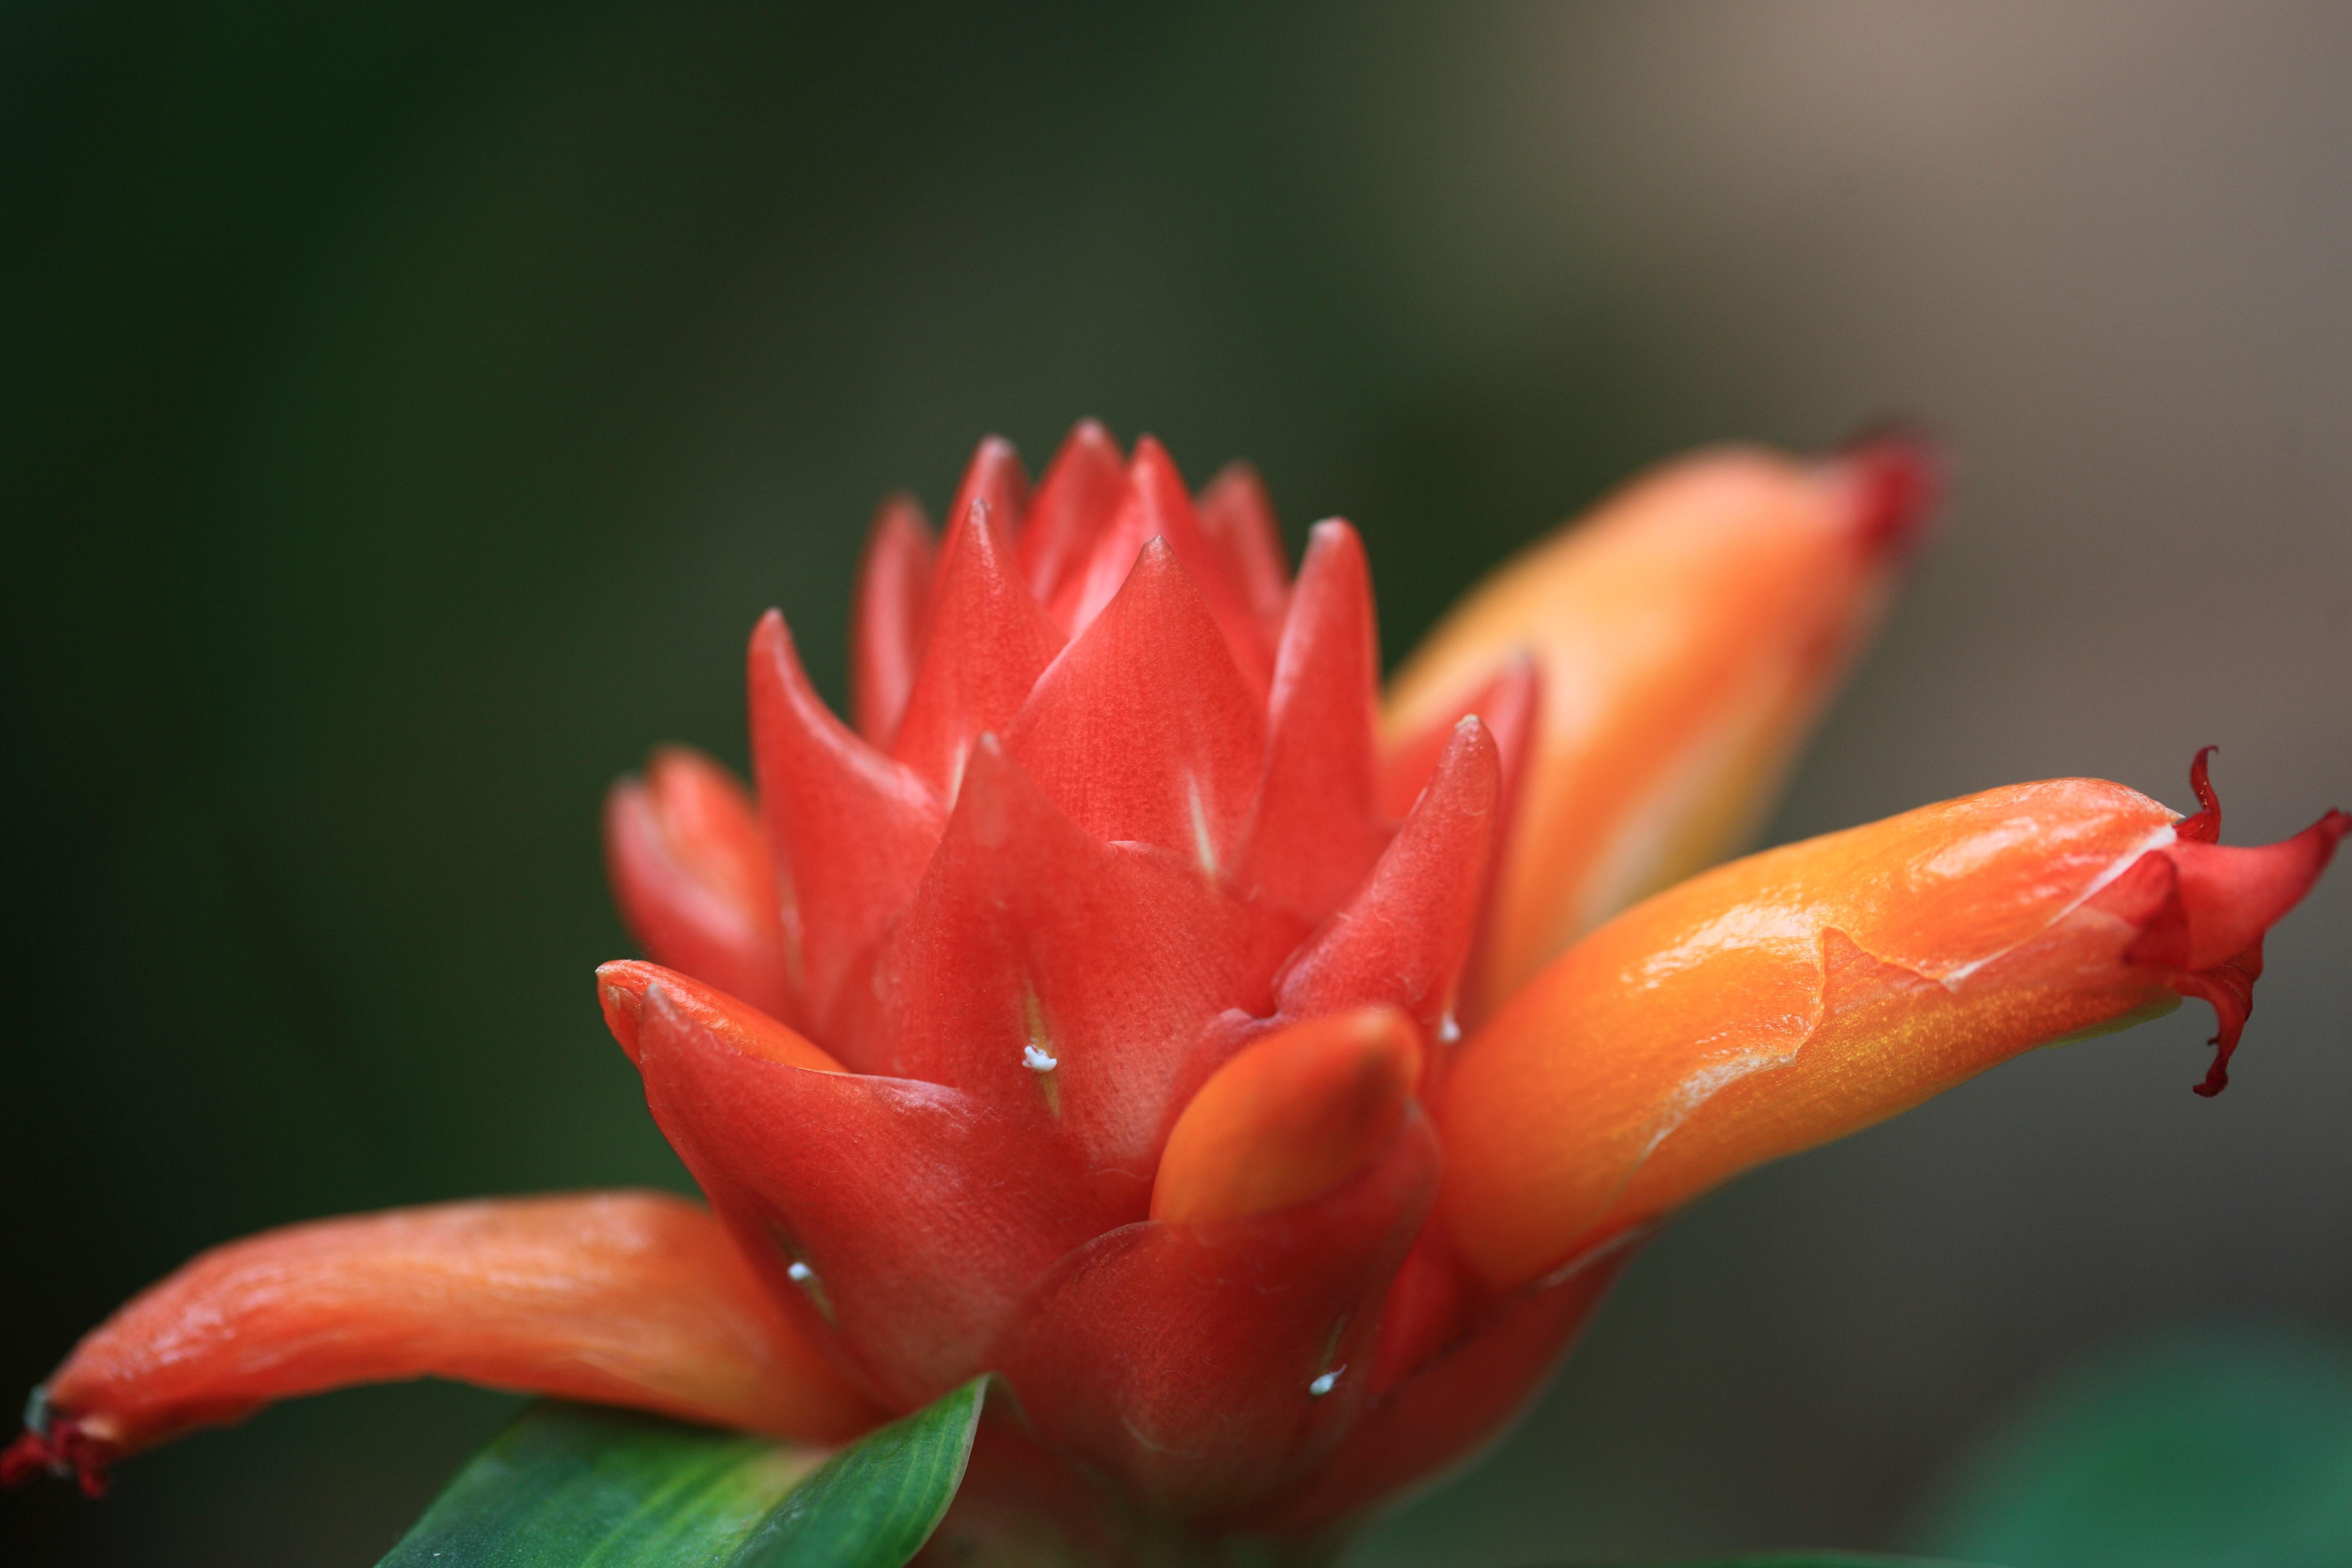
plant, photography, leaf, flower, petal, high, red, botany, flora, close up, cool image, 5d, hires, bud, markii, hi, res, resolution, macro photography, flowering plant, plant stem, land plant